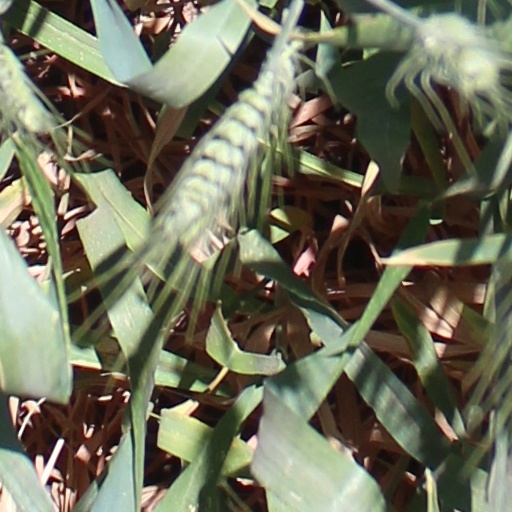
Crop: wheat